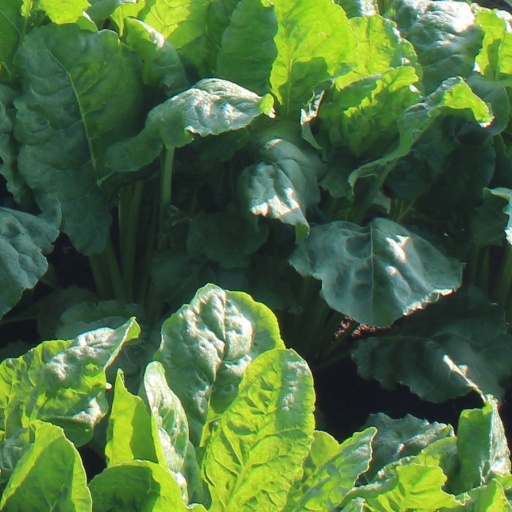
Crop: sugar beet